MonkeyJunk

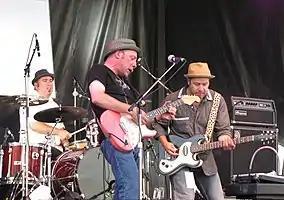
Monkeyfest performing at the Kitchener Blues Festival in 2010

MonkeyJunk is a Canadian rock and roll/swamp/blues band, based in Ottawa, Ontario, Canada. The band has won two Juno Awards for Blues Album of the Year.